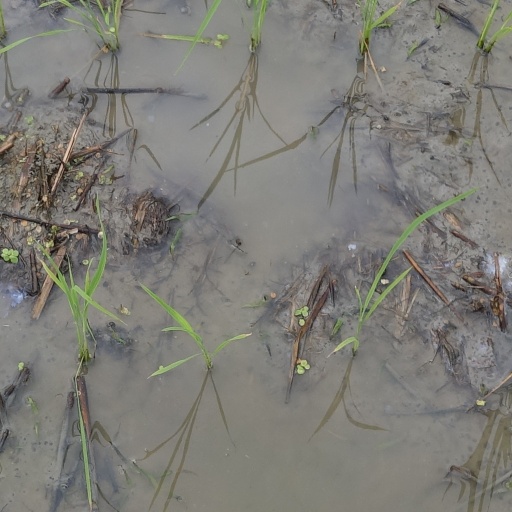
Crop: rice